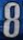
Number: 8